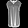
Label: Shirt